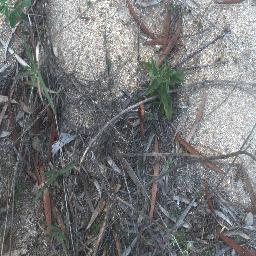
Label: negative